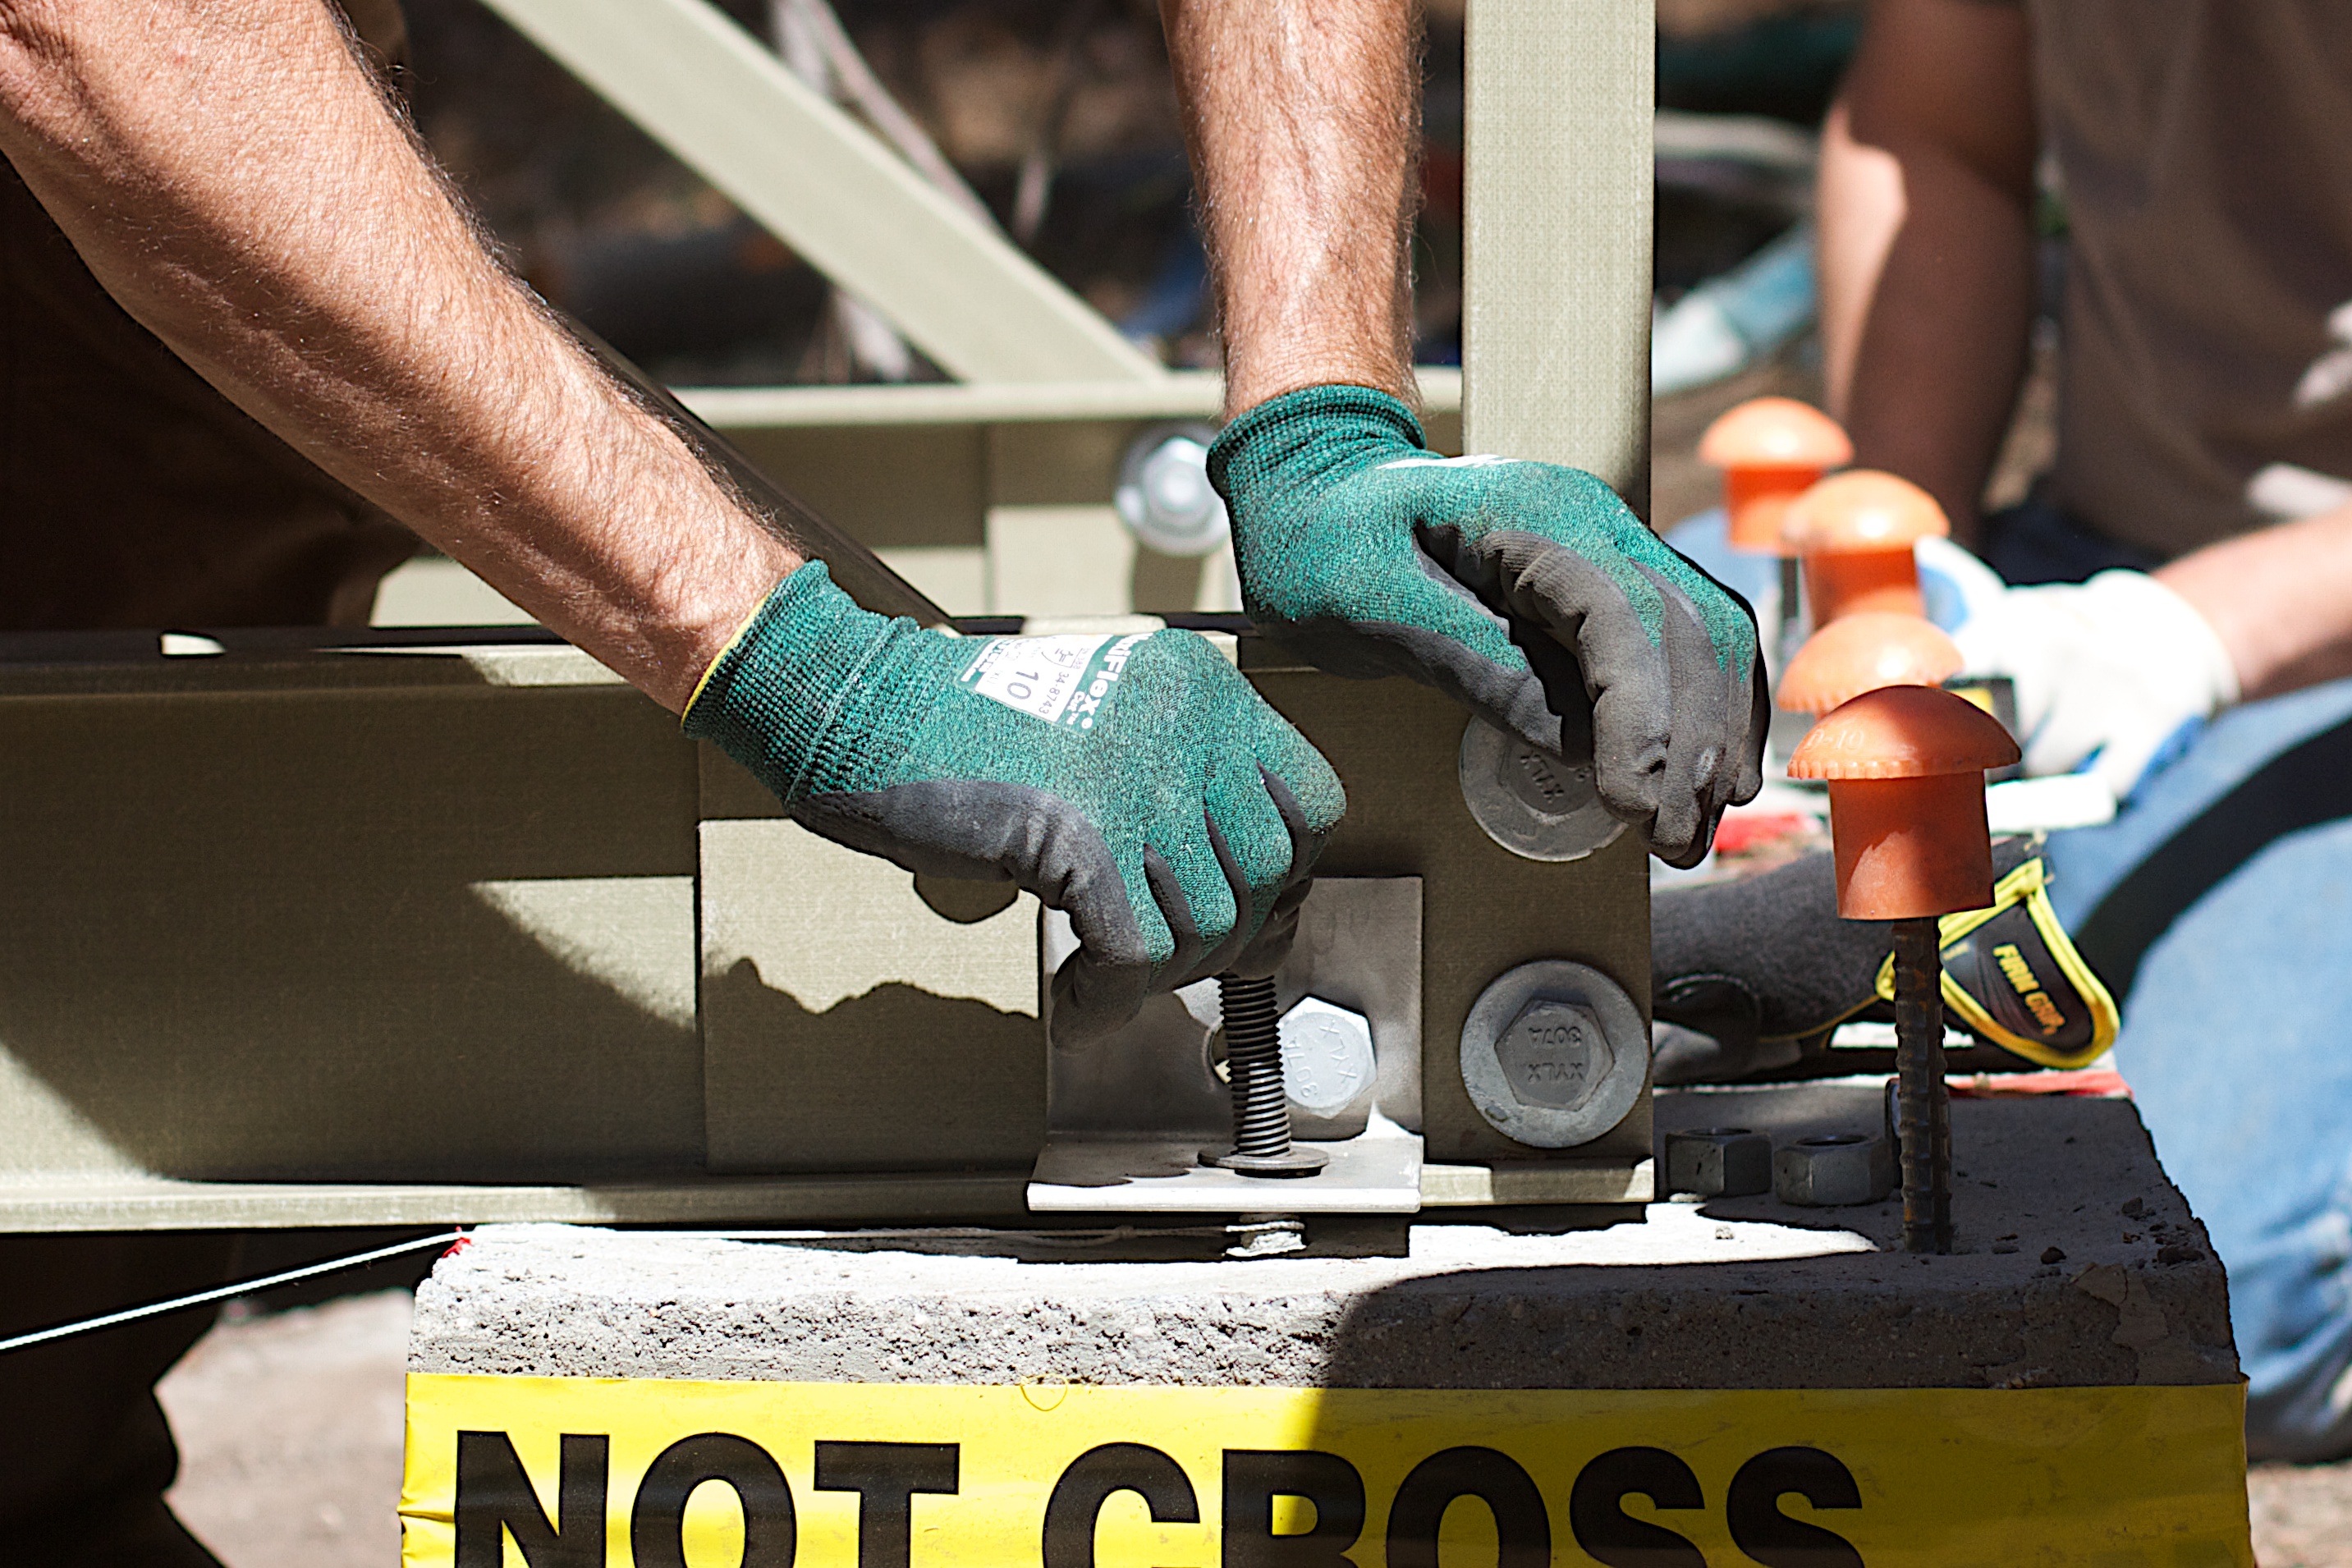
machine, toy, pstrails